Socialist Labor Party of America

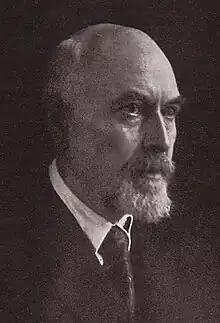
National Secretary Henry Kuhn was the top political official of the SLP "regulars" in the faction fight of 1899

De Leon's opponents (primarily German-Americans, Jewish immigrants of various origins and trade unionists led by Henry Slobodin and Morris Hillquit) left the SLP in 1899. They later merged with the Social Democratic Party of America, headed by Victor L. Berger (who had earlier been a member of the SLP) and Eugene V. Debs to form the Socialist Party of America.